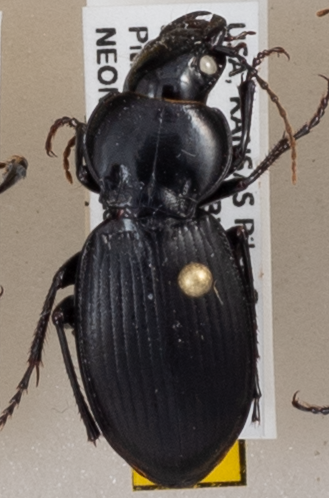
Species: Cyclotrachelus sodalis colossus
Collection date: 2020-07-01
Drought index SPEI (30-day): -0.674
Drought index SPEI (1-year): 0.786
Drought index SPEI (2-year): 1.85